Uebert Angel

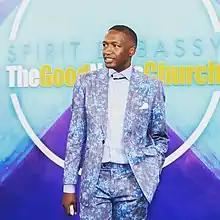
Uebert Angel speaking in London, UK 2021

Uebert Angel (born Uebert Mudzanire; 6 September 1978) is a British-Zimbabwean Businessman and a preacher. He is an evangelical preacher and the founder of Spirit Embassy, a Pentecostal ministry in the United Kingdom.